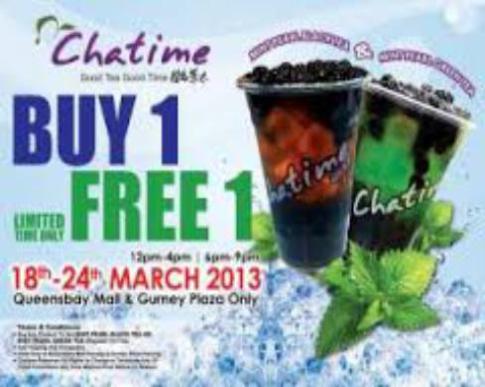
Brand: chatime
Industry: Food